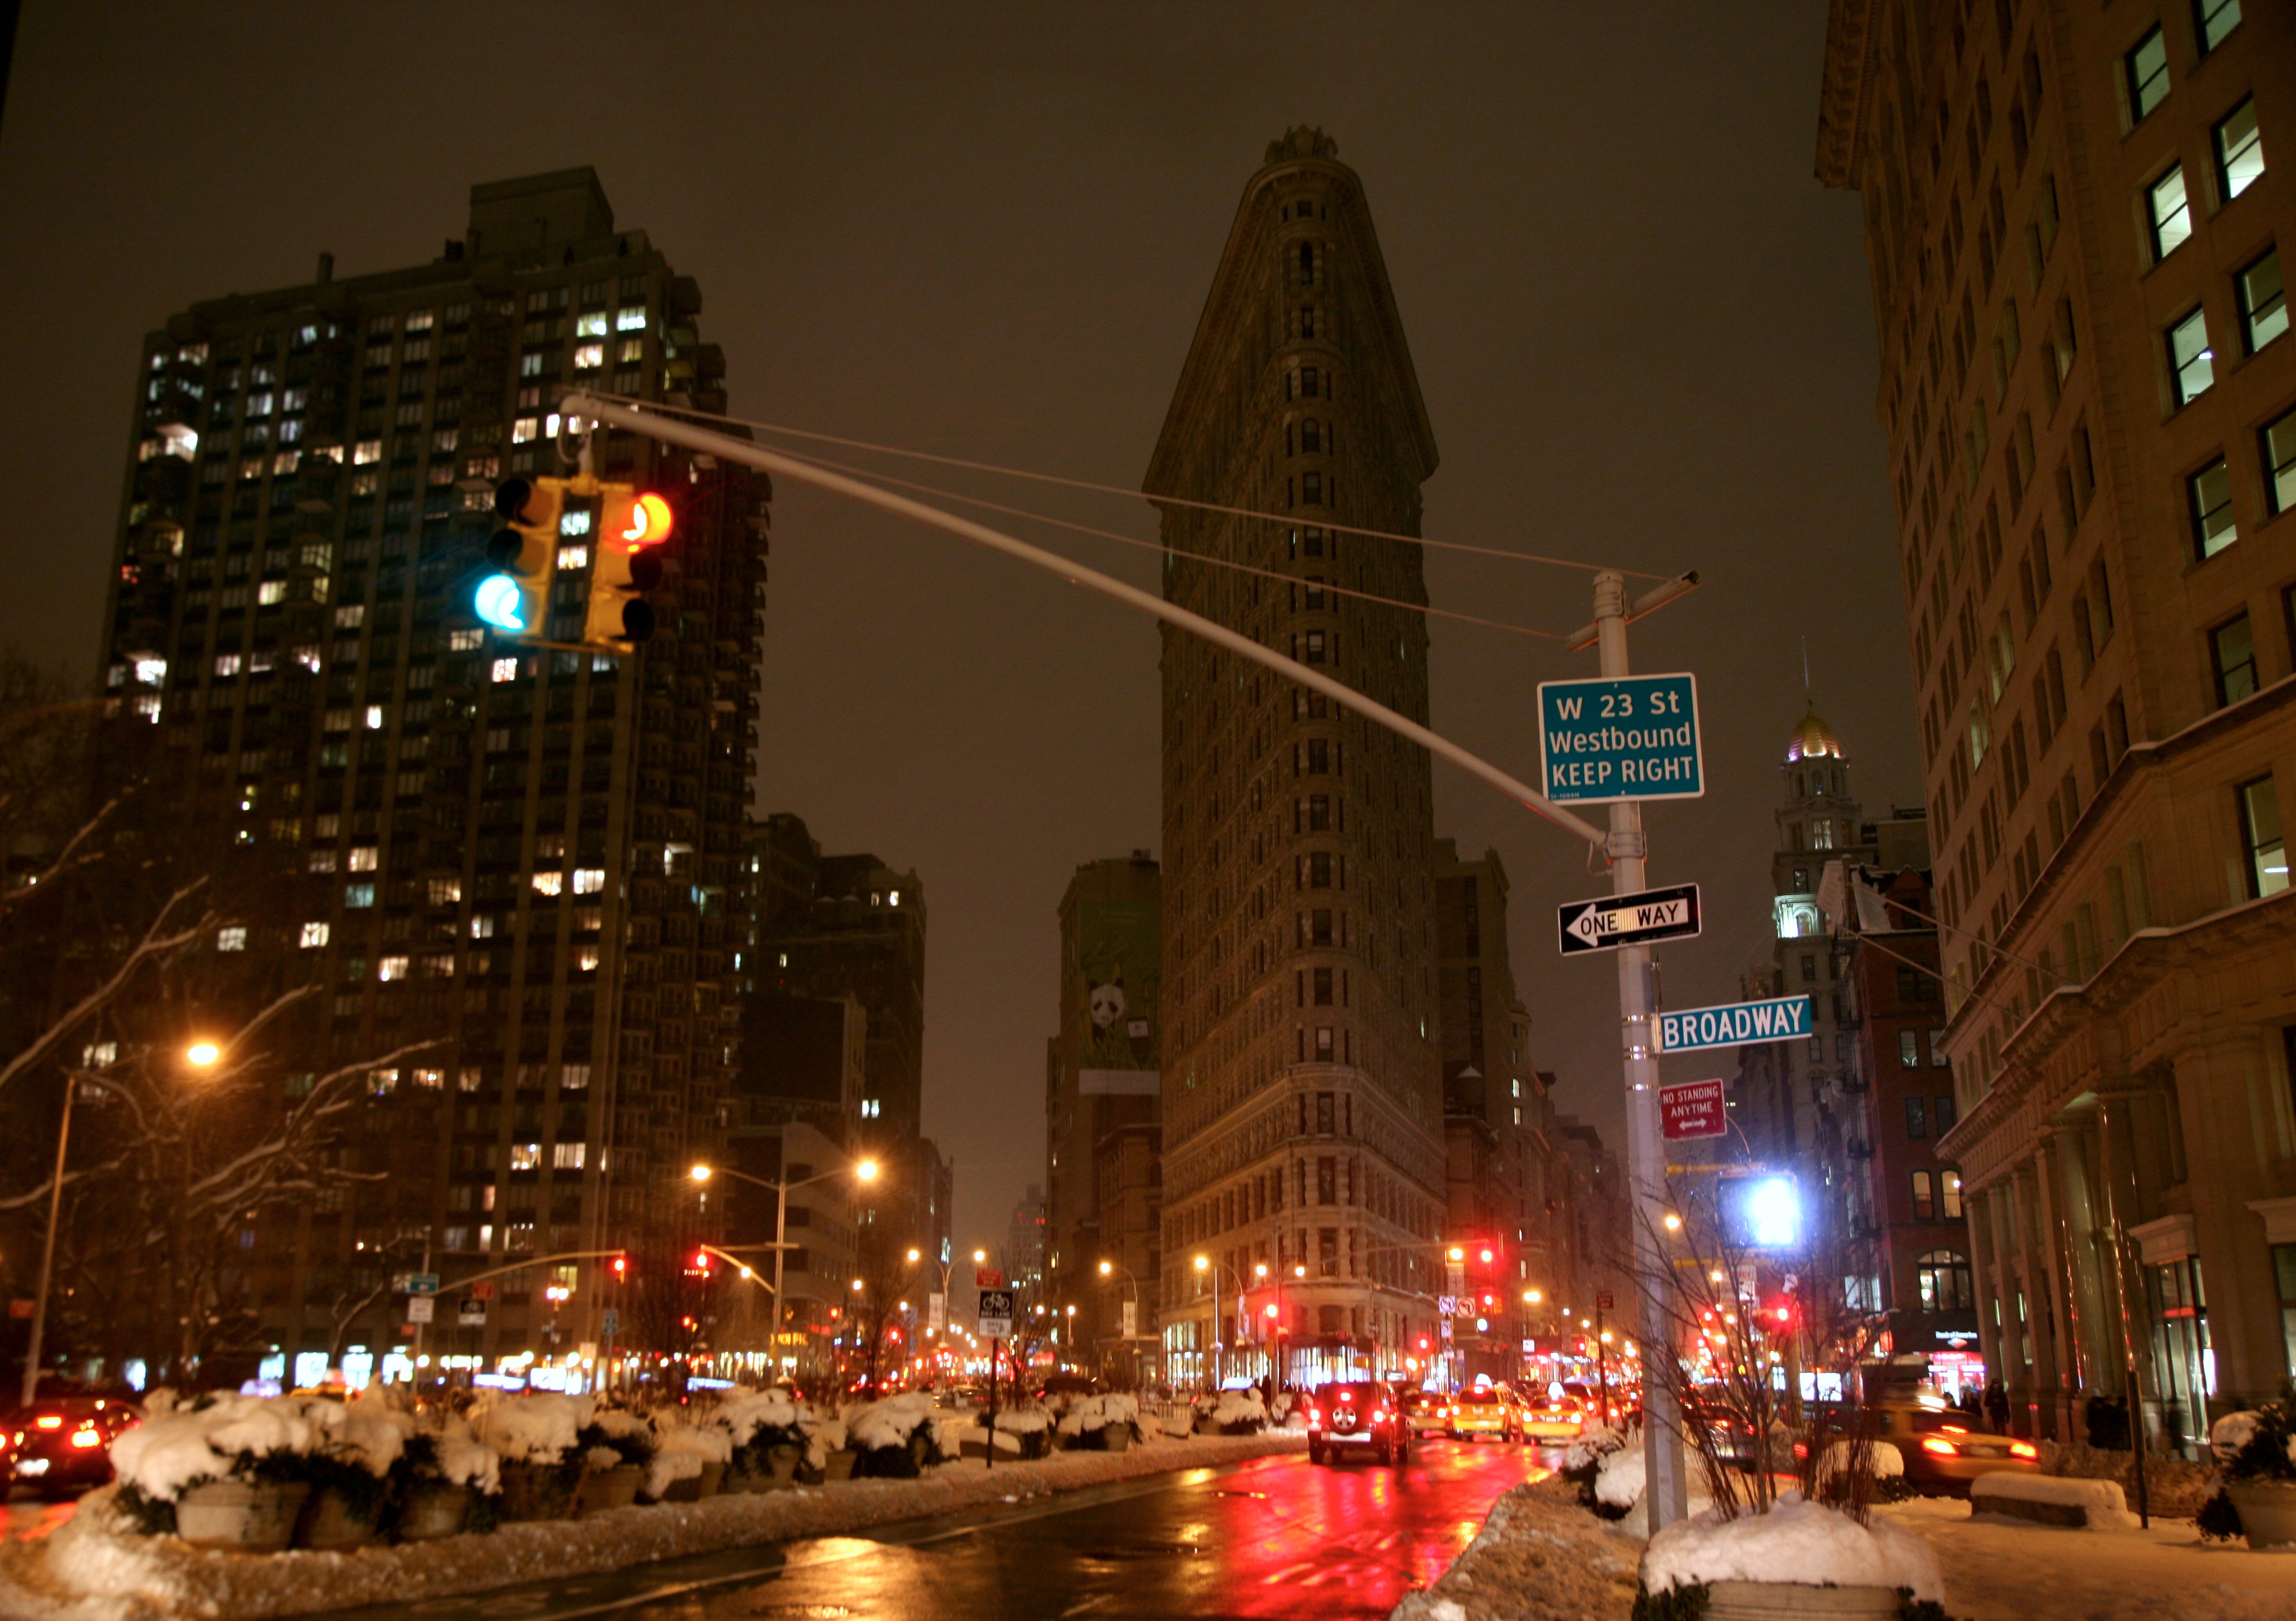
skyline, night, city, skyscraper, manhattan, cityscape, downtown, evening, nyc, landmark, lighting, newyork, newyorkcity, ny, midtown, metropolis, flatirondistrict, fullerbuilding, urban area, human settlement, metropolitan area